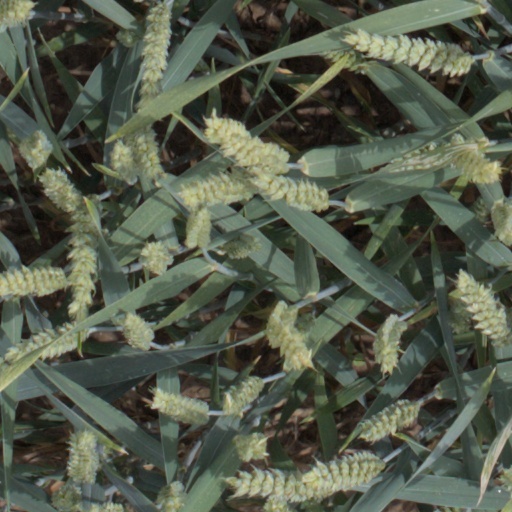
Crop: wheat